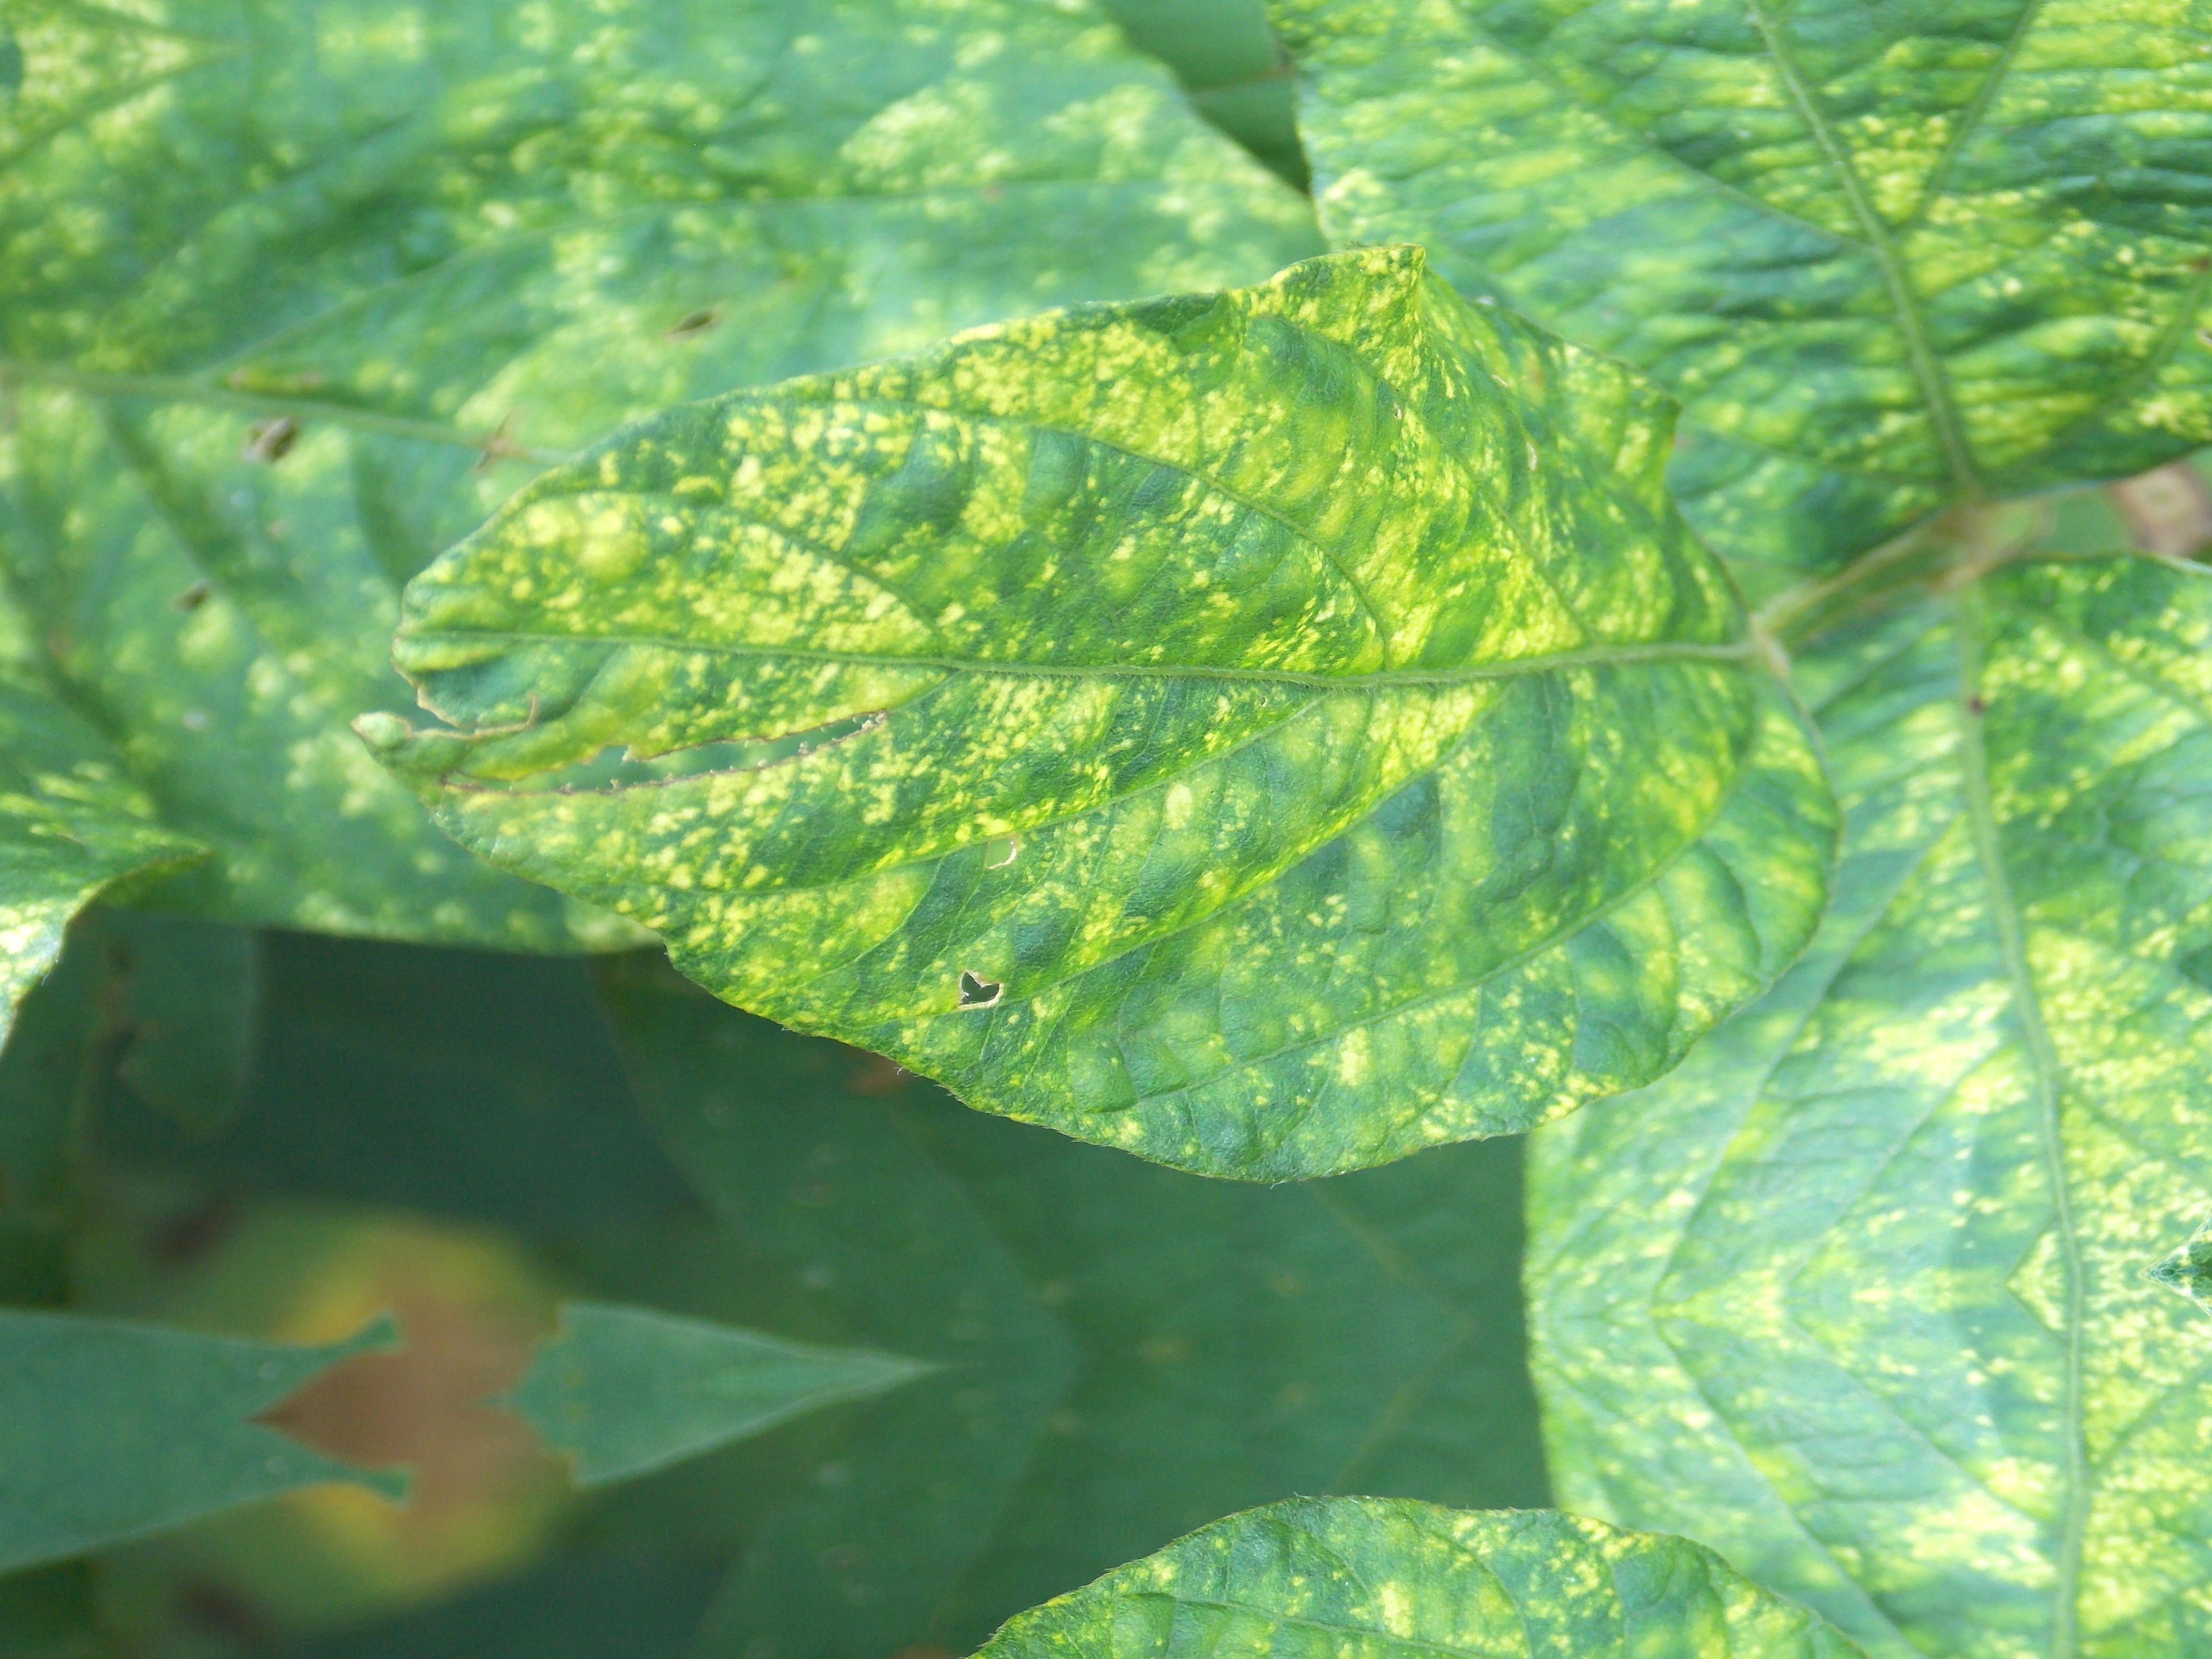
Label: Disease